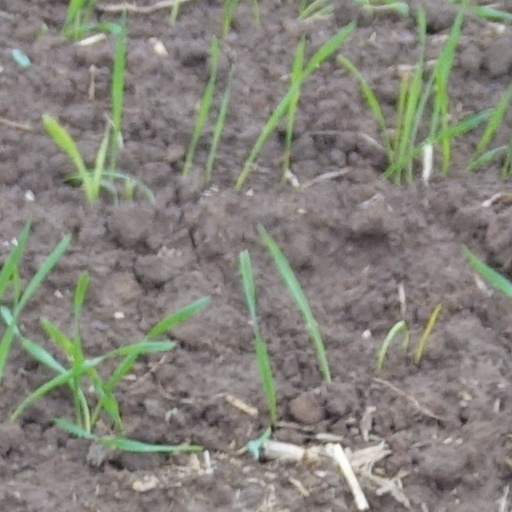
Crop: wheat